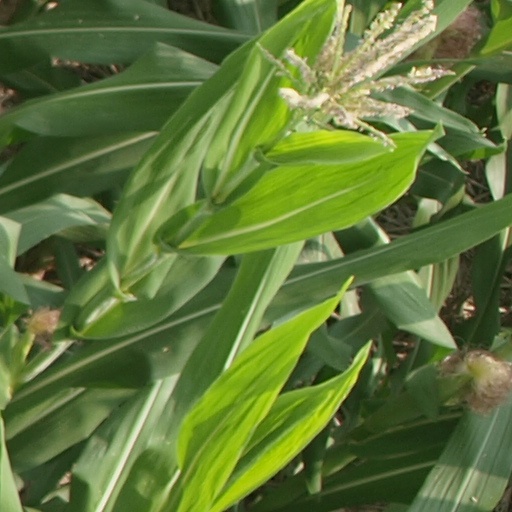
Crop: maize; corn